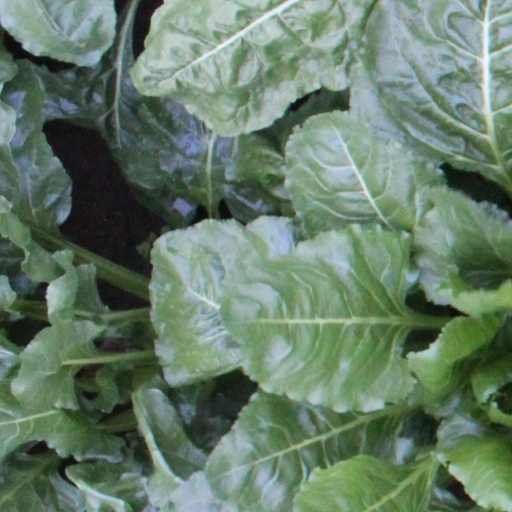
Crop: sugar beet